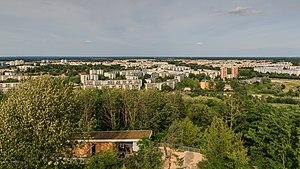
Berlin-Hellersdorf [ˈhɛlɐsdɔʁf] est un quartier de Berlin, faisant partie de l'arrondissement de Marzahn-Hellersdorf. L'ancien village a été intégré à Berlin lors de la réforme territoriale du Grand Berlin le 1ᵉʳ octobre 1920. Jusqu'à la réforme de l'administration de 2001, il constituait l'ancien district de Hellersdorf réunissant les actuels quartiers de Hellersdorf, de Kaulsdorf et de Mahlsdorf. Pendant la séparation de la ville, ce district faisait partie de Berlin-Est. Il fusionna avec le district de Marzahn pour former l'arrondissement actuel.